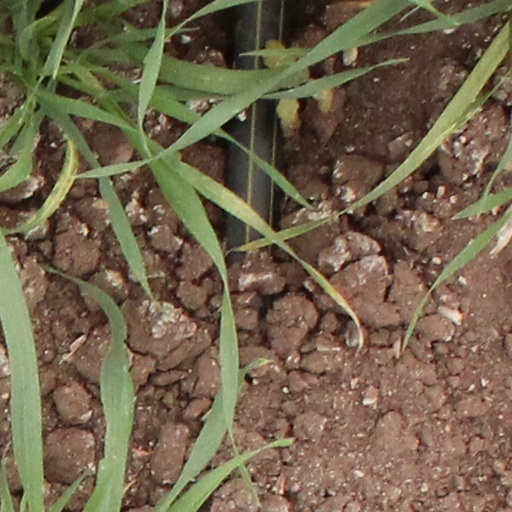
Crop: wheat